Gratin

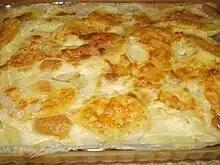
Potatoes gratiné

"Potatoes gratiné" is one of the most common gratins and is known by various names, including “gratin potatoes” and "gratin de pommes de terre". Slices of boiled potato are put in a buttered fireproof dish, sprinkled with cheese, and browned in the oven. Sliced raw potatoes may also be baked in a liquid or sauce that steams them and forms a golden crust on top. In the US, the dish is referred to variously as funeral potatoes, potatoes "au gratin", scalloped potatoes, or "au gratin" potatoes. In English-speaking Canada, it is called scalloped potatoes or potatoes au gratin. In French-speaking Canada, the dish is referred to as "patates au gratin". In Australia, it is known as potato bake, and New Zealanders refer to it as scalloped potatoes, potato scallops, or potato cake. In North America, traditionally, "au gratin" potatoes included cheese and scalloped potatoes did not, but this classic differentiation has been lost to time.